Moon Boot

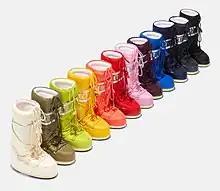
Moon Boots

Moon Boot is a snow boot brand first created as après-ski wear in the early 1970s by manufacturer Tecnica Group of Giavera del Montello in Italy.